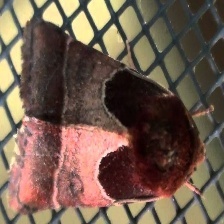
Species: ARCIGERA FLOWER MOTH